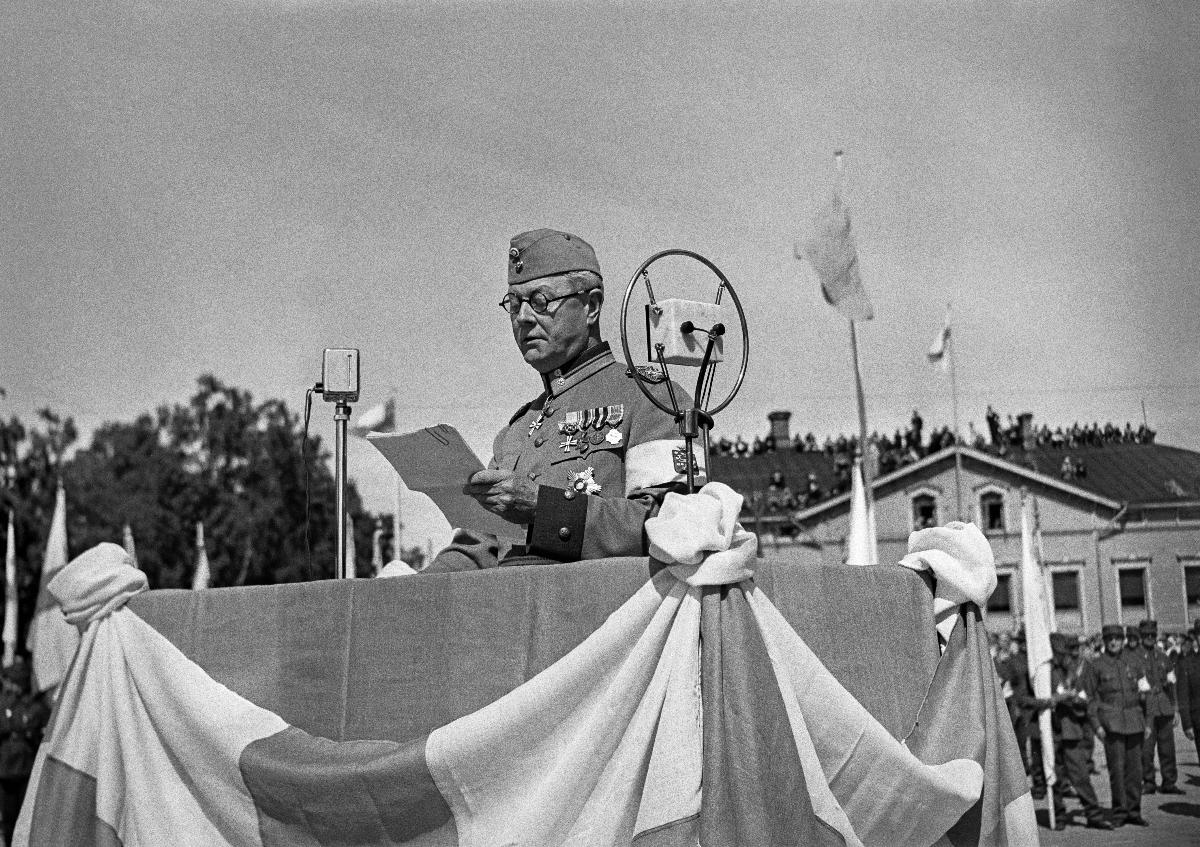
Vapauden muistomerkin paljastustilaisuus Vaasassa
Avtäckningen av Frihetsmonumentet i Vasa; The unveiling of Vaasa Monument of Freedom
sisällön kuvaus: Vapauden muistomerkin paljastustilaisuus Vaasassa 9.7.1938. Vuorineuvos Gösta Serlachius pitää patsaan paljastuspuheen. content description: The unveiling of the Monument of Freedom in Vaasa 9.7.1938. innehållsbeskrivning: Avtäckningen av Frihetsmonumentet i Vasa 9.7.1938.
Kuvaaja: Sundström, Hugo, kuvaaja
Vuosi: 1938
Paikka: Suomi, Pohjanmaa, Vaasa
Aiheet: Serlachius, Gösta; HBL; muistomerkit; monumentit; patsaat; vapaudenpatsaat; vapaus; julkinen taide; puheet; monuments; statues; politics; art; public art; sculpture; memorials; liberty; freedom; speeches; minnesmärken; statyer; politik; konst; skulptur; offentlig konst; monument; frihetsmonument; frihetsstatyer; frihet; tal; tal (föredrag)